Euglossa hyacinthina

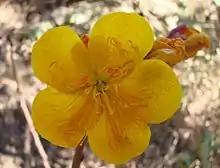
Bixaceae

Female euglossines have a powerful stinging apparatus. However, bee stings are rare as they are solitary and do not zealously protect their nests. Males, on the other hand, do not have stings. Stings give females an evolutionary advantage over males. As a defense mechanism, the stinging apparatus explains the sex ratio in favor of the females.